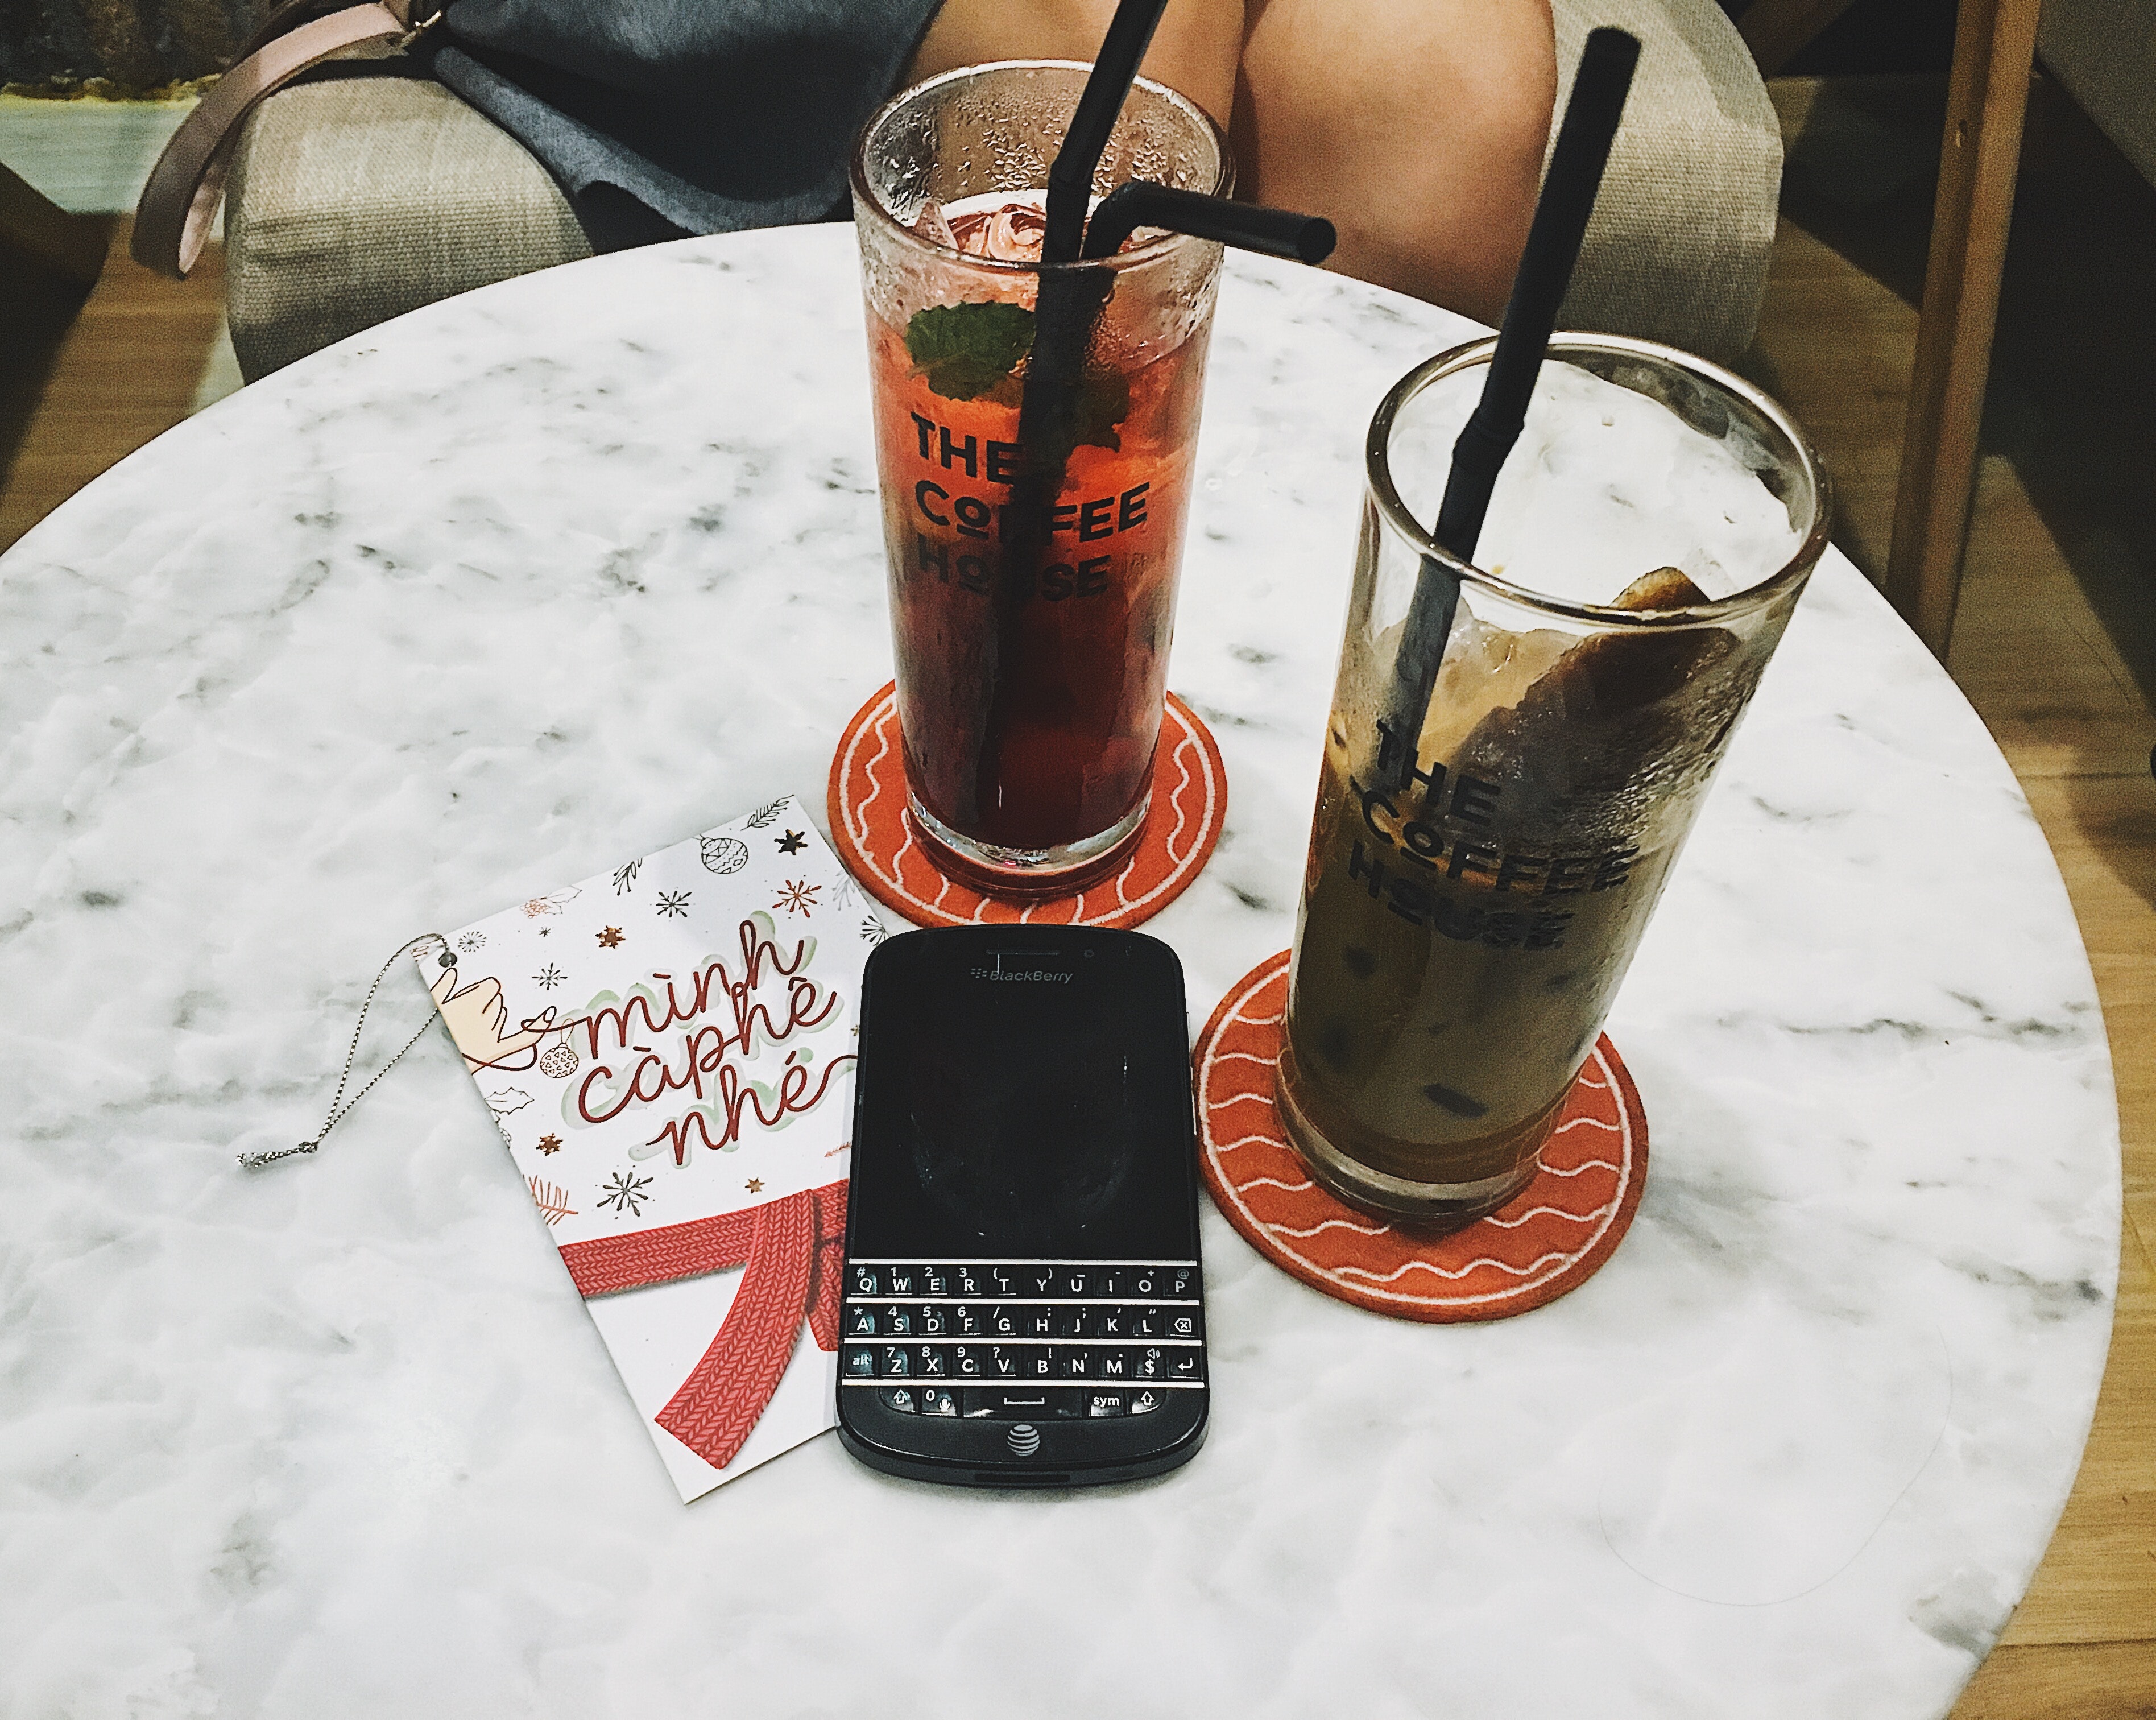
drink, eyewear, glasses, liqueur, distilled beverage, Oliang, sunglasses, beer